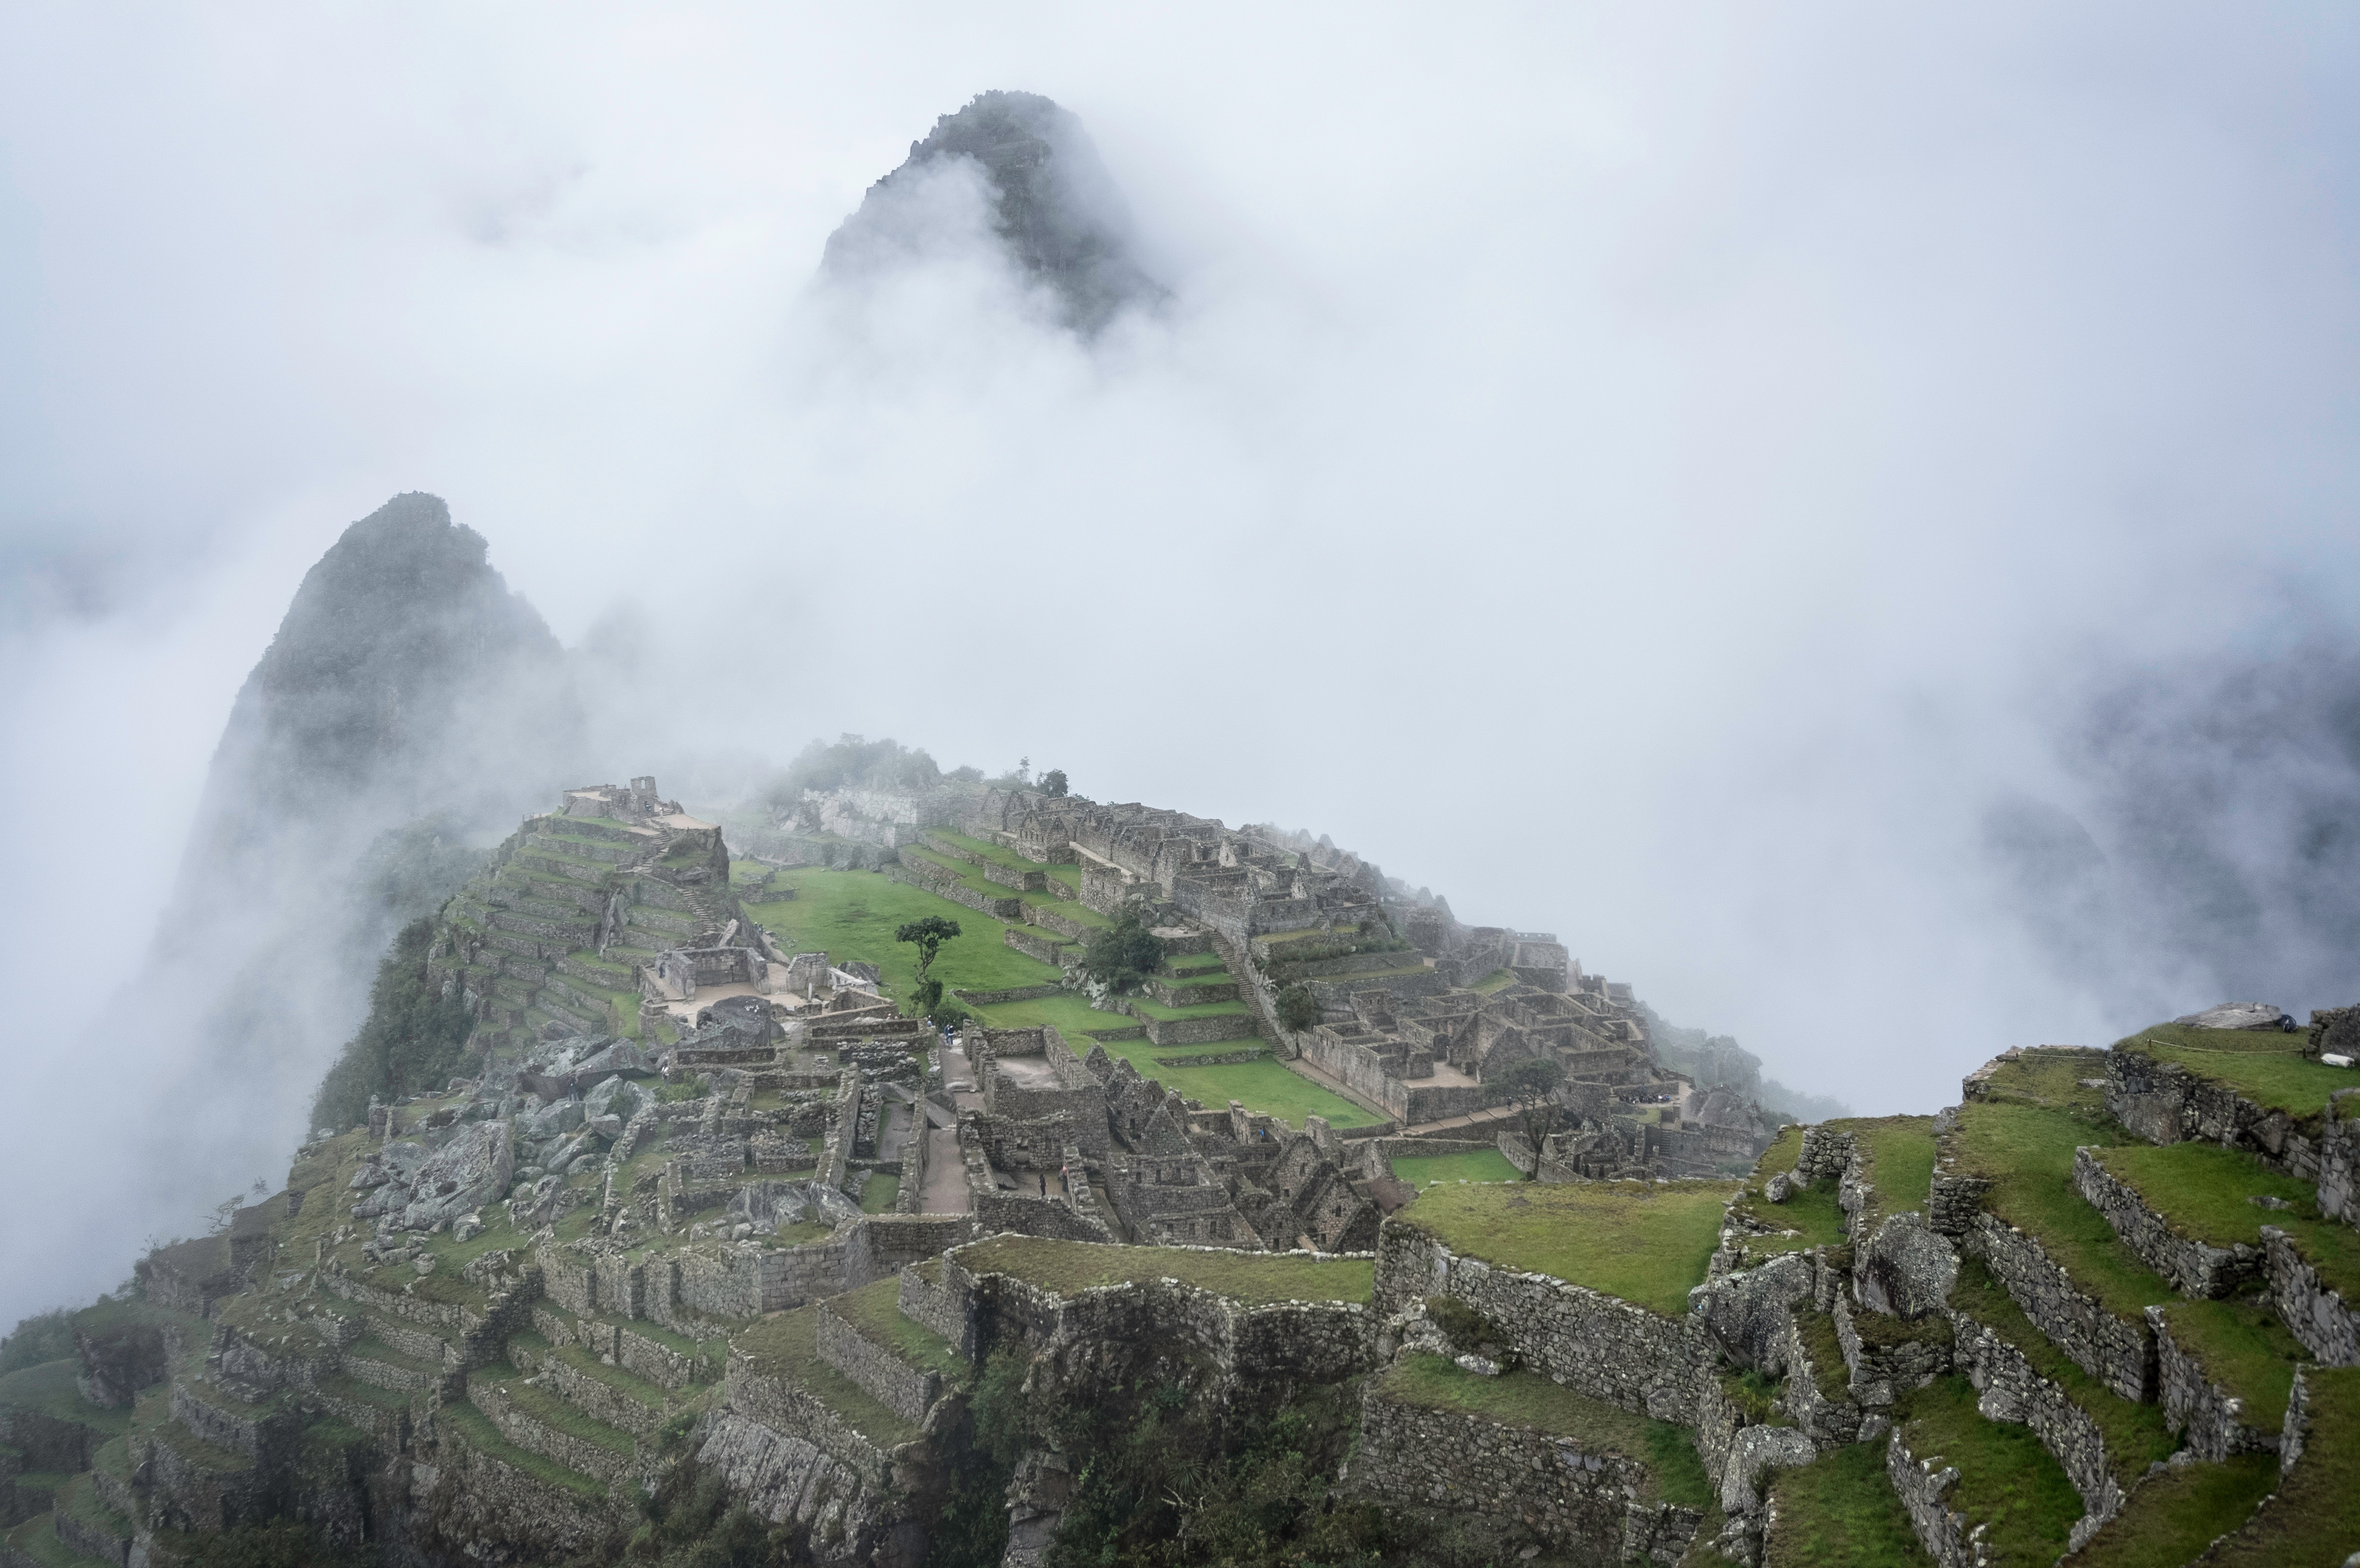
nature, mountain, cloud, fog, hill, mountain range, terrain, machu picchu, plateau, landform, geographical feature, atmospheric phenomenon, mountainous landforms, geological phenomenon